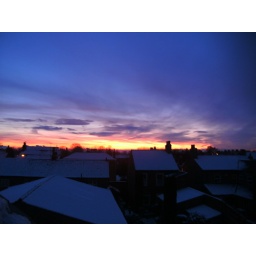
Taken from our bedroom window looking over a qaint rooftop scene to a beautiful sunset.